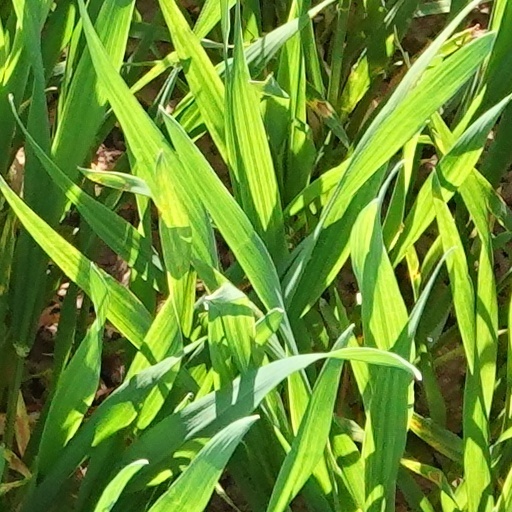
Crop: wheat